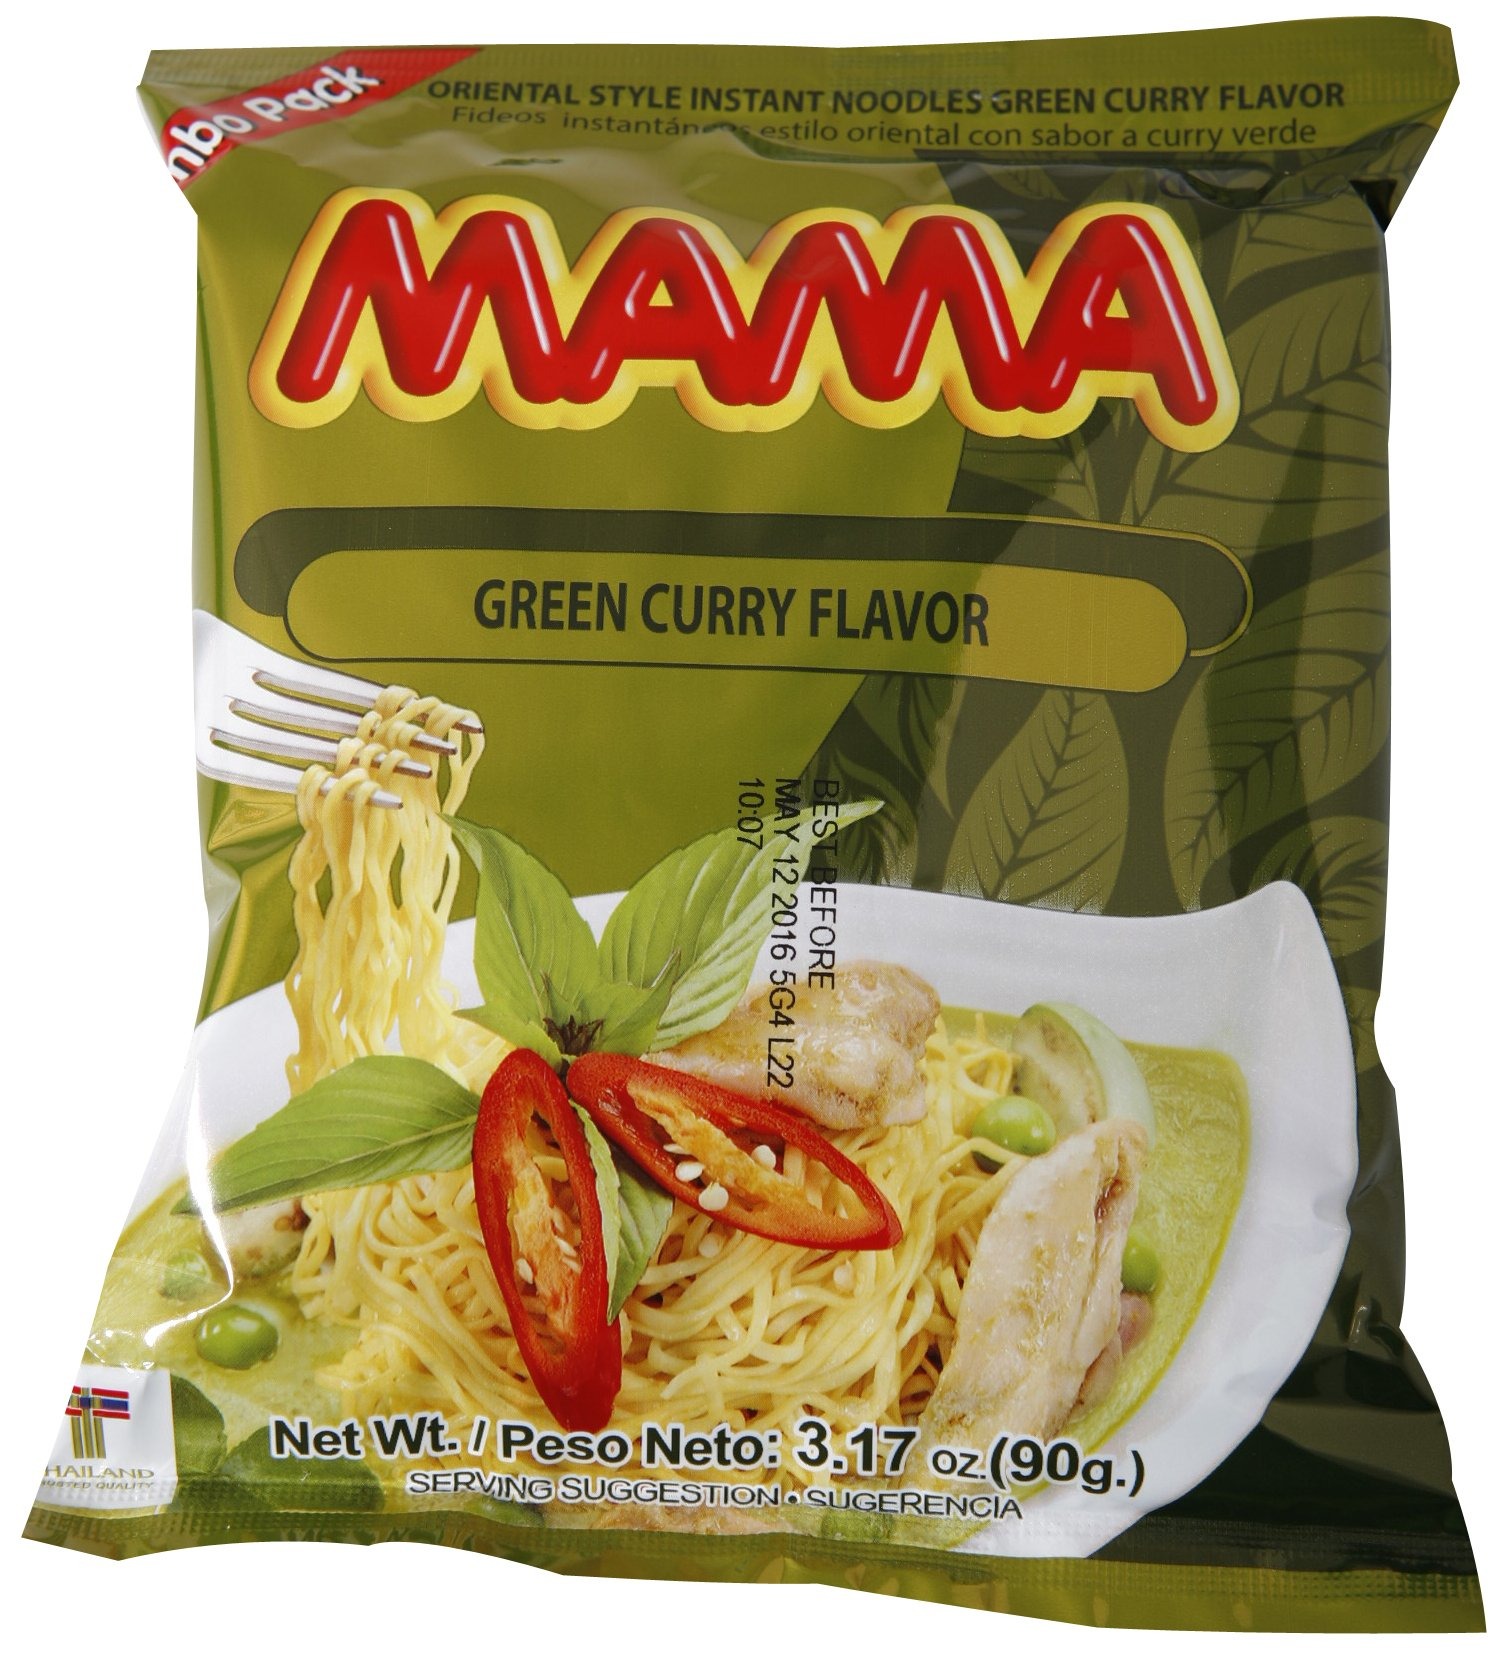
Item Name: Mama Ramen Instant Noodles Green Curry Flavor (90g - 3.17oz) - Jumbo Pack of 20
Value: 63.4
Unit: Ounce

Price: 19.99